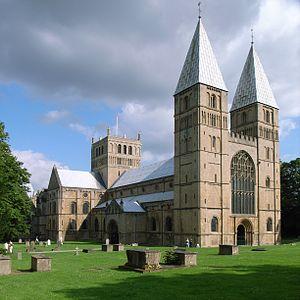
Southwell est une ville du Nottinghamshire, en Angleterre, plus connu comme le site de la cathédrale, siège du diocèse de l'église d'Angleterre qui couvre le Nottinghamshire. Sa population est d'environ 6 900 habitants.
Le diocèse de Southwell et Nottingham est un diocèse anglican de la Province d'York qui s'étend sur le Nottinghamshire et une partie du Yorkshire du Sud. Son siège est Southwell Minster.
Southwell Minster est une cathédrale britannique située à Southwell, dans le Nottinghamshire, en Angleterre. Elle constitue le siège du diocèse de Southwell et Nottingham.